Loybas Hill, California

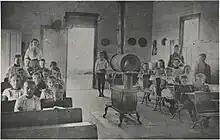
Inside the first Moon School

In the late 1800s, residents of Squaw Hill built a schoolhouse on land donated by William McLane, at the corner of Hall Road and Loleta Avenue. Known as the Moon School, it moved into a new two-room building in September 1906.